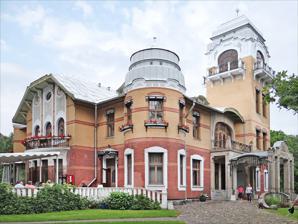
Building: Ammende Villa
Country: Estonia
Year built: 1904
Building in Pärnu, Estonia Ammende Villa Overview of the Ammende Villa. General information Location Pärnu , Estonia Address Mere Pst 7, 80010 Opening 1999 Technical details Floor count 2 Design and construction Architect(s) Frithiof (Fyodor) Mieritz & Ivan Gerasimov Other information Number of rooms 17 plus 4 double and 1 single deluxe room in the Gardener's House Number of suites 5 two-room suites Number of restaurants 1 Parking Yes Website Ammende Villa Hotel & Restaurant Ammende Villa is a mansion house and a cultural heritage monument located in Pärnu , Estonia . It is one of the most impressive early examples of Art Nouveau architecture in the country. It now serves as a luxury hotel in the health resort area of Pärnu. History The Ammende Villa, with a large garden and adjacent forest, was built in 1904 by local magnate merchant Hermann Leopold Ammende through St. Petersburg 's architecture offices Mieritz & Gerasimov in commissioning for the wedding of his daughter. Since its creation, the mansion has served many purposes as a summer casino and club, health establishment, library, and also as a dental clinic during Soviet times, before being restored and converted in 1999 into a hotel by two Estonian businessmen. With spacious halls, salons and rooms furnished in authentic period style, the hotel is located close to the beach and a short-distance walk from the old town . See also List of hotels: Estonia References